Steno-Apollo

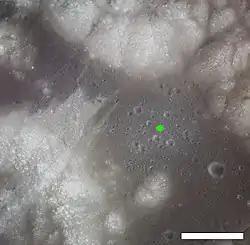
Location of Steno-Apollo crater in Taurus-Littrow Valley. South Massif is at lower left, North Massif is at top center, and Sculptured Hills are at upper right. Scale bar is 5 km

Steno-Apollo is a feature on Earth's Moon, a crater in Taurus-Littrow valley. Astronauts Eugene Cernan and Harrison Schmitt visited it in 1972, on the Apollo 17 mission. The astronauts referred to it simply as Steno during the mission. The north rim of Steno is Geology Station 1 of the mission.